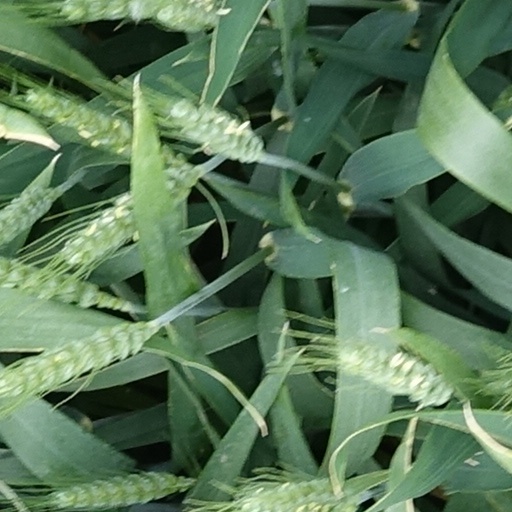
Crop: wheat